Radio GTMO

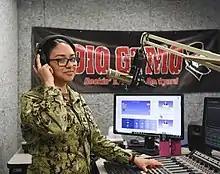
The station is run by mass communication specialists such as Anaid Banuelos-Rodriguez in 2020

American military radio has been in operation in Cuba since 1940. The first AFN radio station in Cuba, the precursor to Radio GTMO, was WGBY in 1947, broadcasting from a different location. Radio GTMO moved to its current building in 1964.